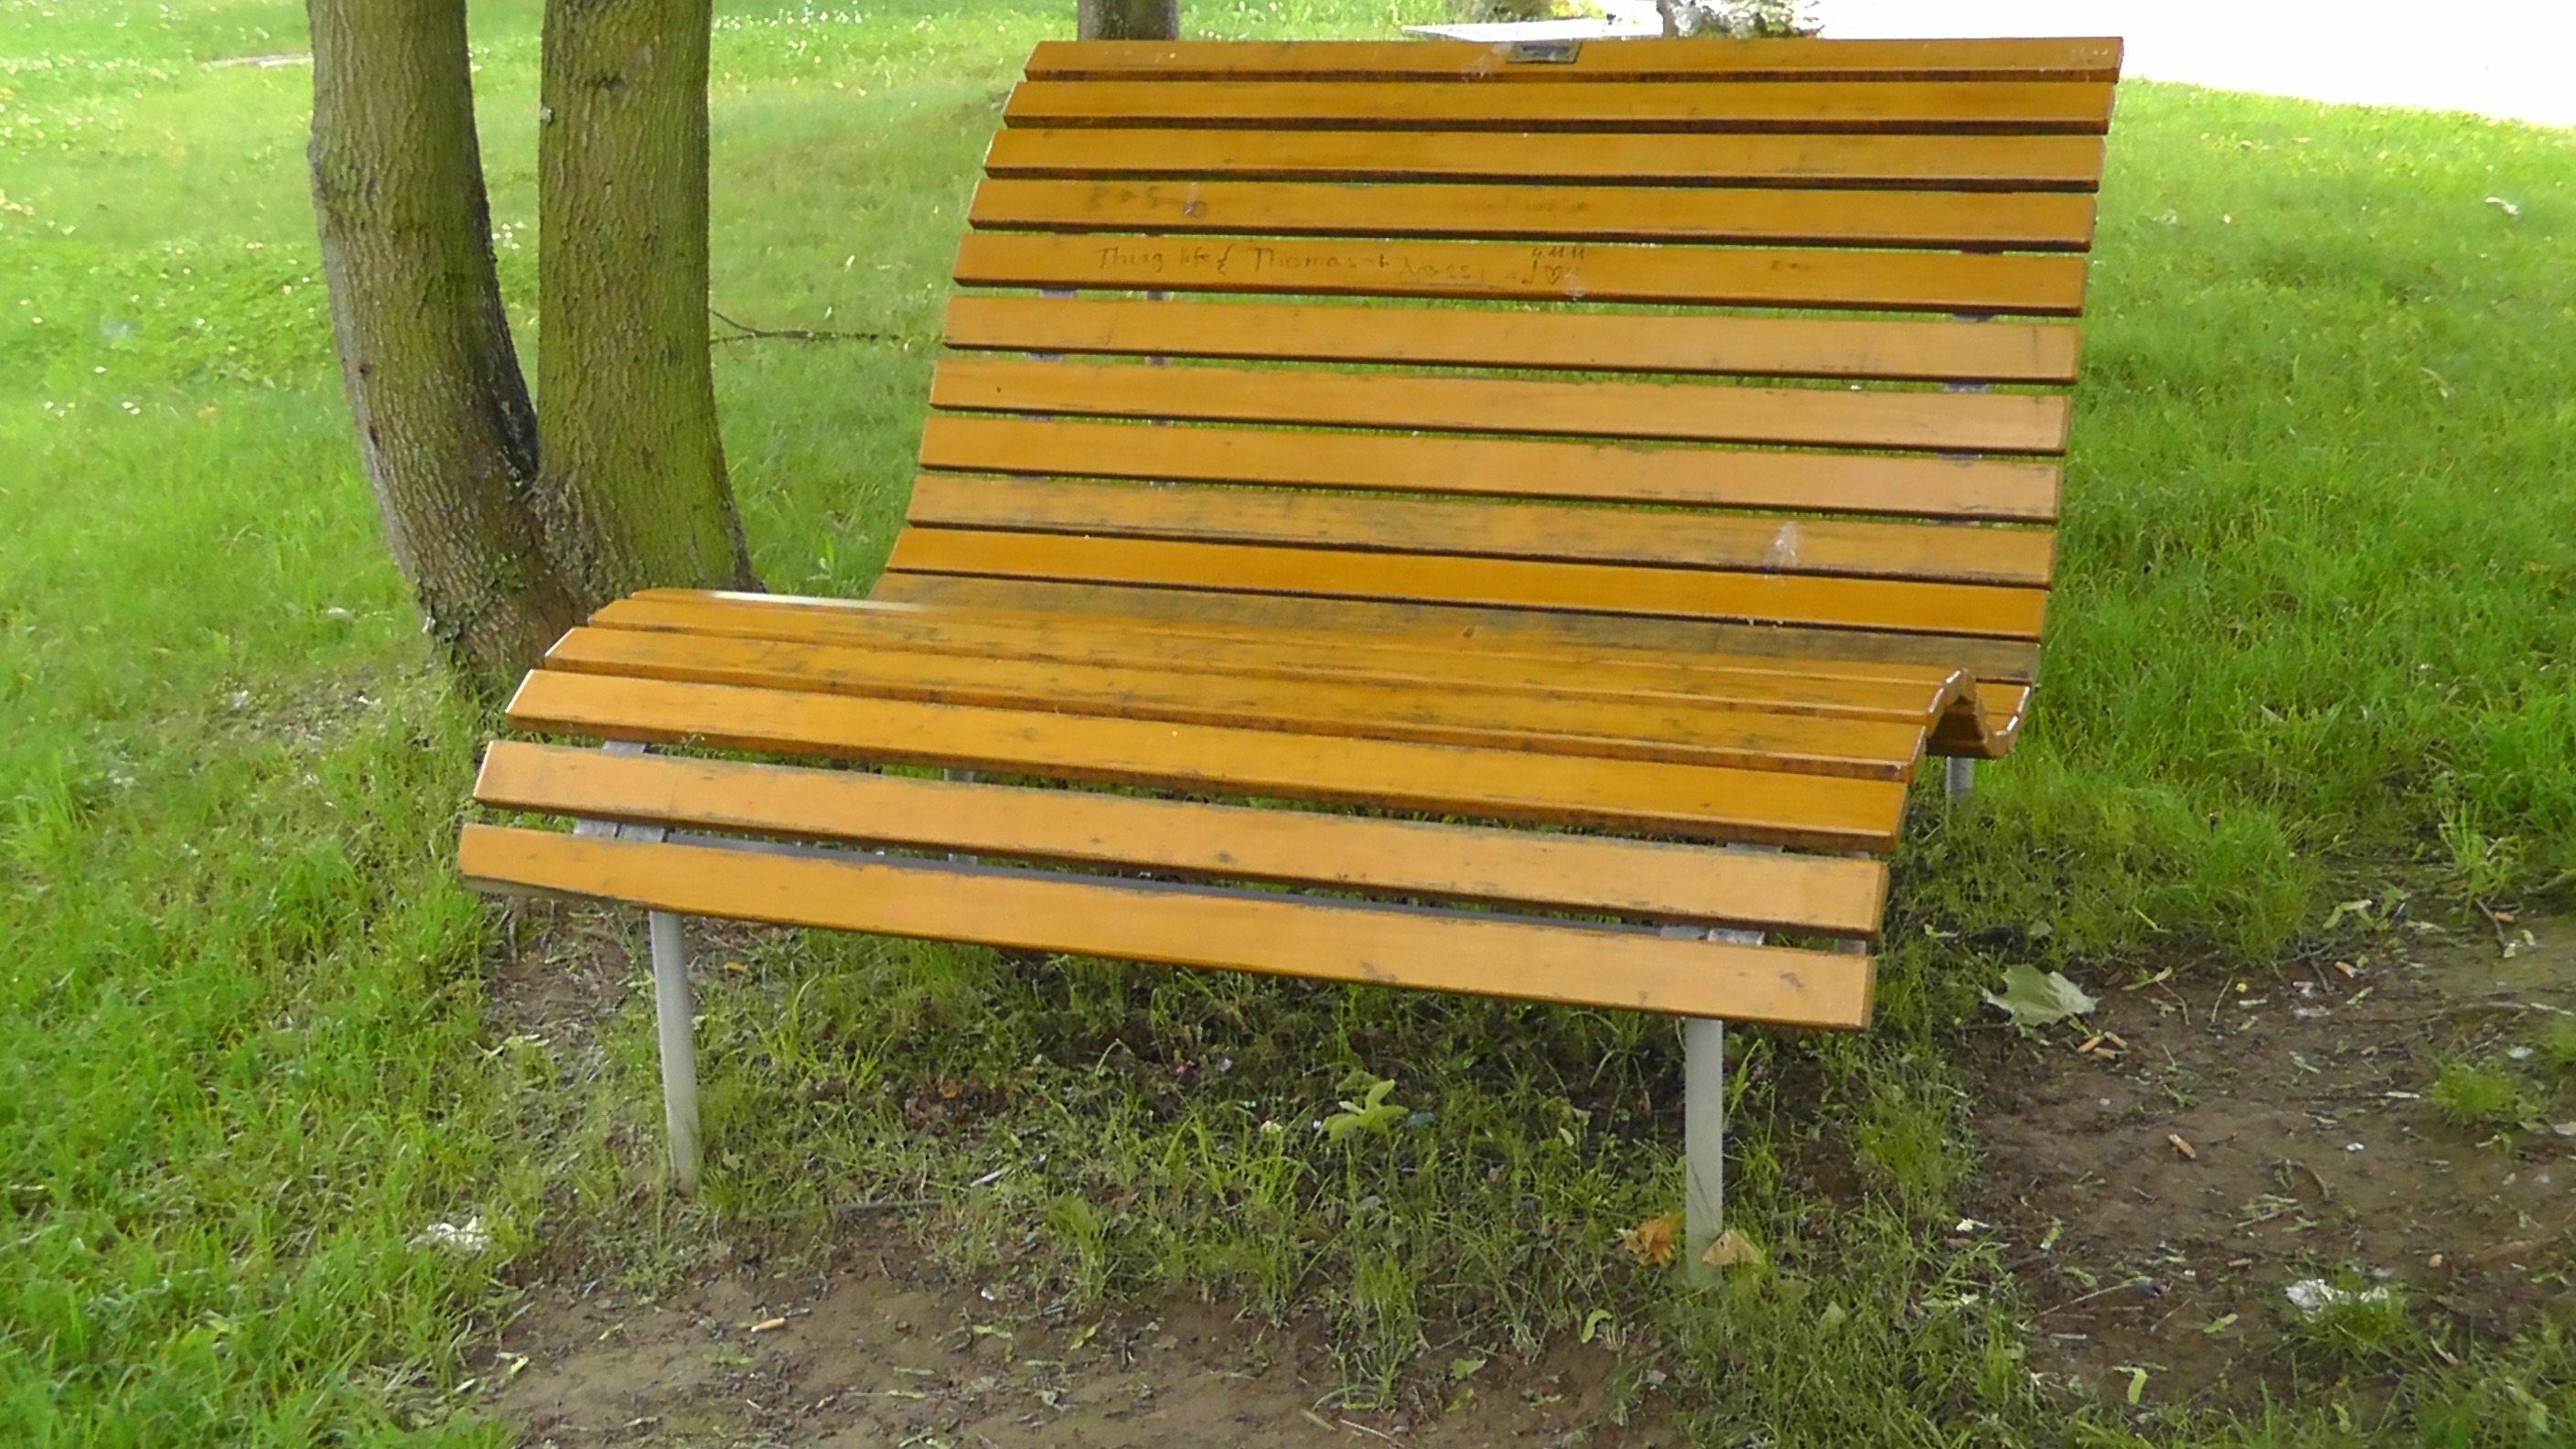
nature, wood, bench, meadow, chair, alone, rest, furniture, close, sit, bank, relaxation, idyll, chill out, man made object